E. Sreedharan

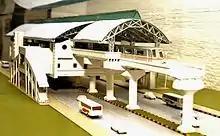
Model of Kochi Metro rail station

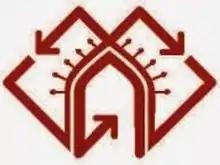
Lucknow metro logo

He was made the managing director of Delhi Metro Rail Corporation by then Delhi Chief Minister Sahib Singh Verma and by mid 1997 all the scheduled sections were completed by their target date or before, and within their respective budgets. Sreedharan was given the sobriquet of "Metro Man" by the media for his grand success in executing the completion of the Delhi Metro. His stint in the Delhi Metro has been considered so successful and crucial to India that in 2005, he was awarded the Chevalier de la Légion d'honneur (Knight of the Legion of Honour) by the government of France, and the Padma Vibhushan by the government of India in 2008. There were also demands by prominent political figures that Sreedharan be awarded the Bharat Ratna, the most prestigious civilian award in India. He was particularly known for isolating his projects from political pressures and influences and winning political commitments for fast execution of projects. He had announced that he would retire by the end of 2005, but his tenure was further extended to oversee the completion of the second phase of Delhi Metro. After 16 years of service with the Delhi Metro, Sreedharan retired from service on 31 December 2011.